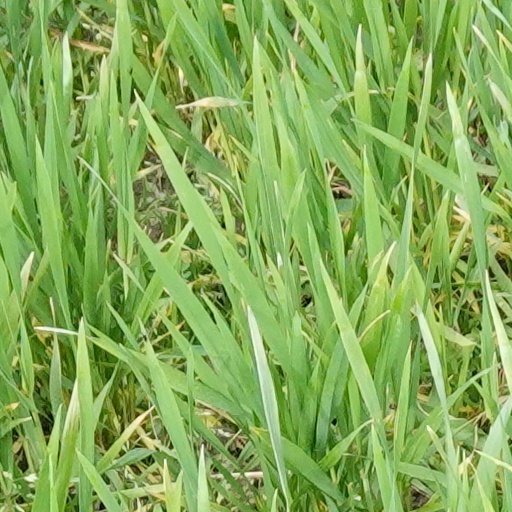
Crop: wheat